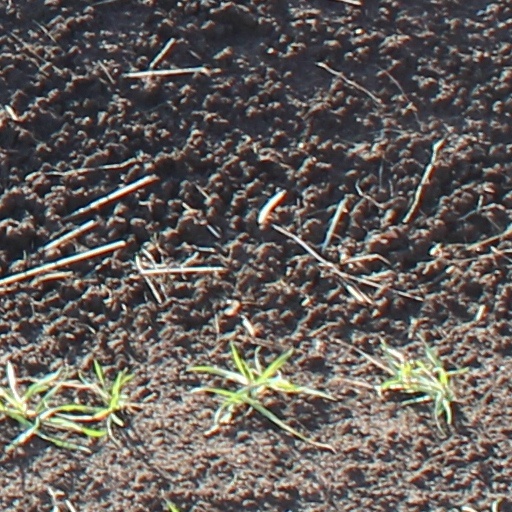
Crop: wheat